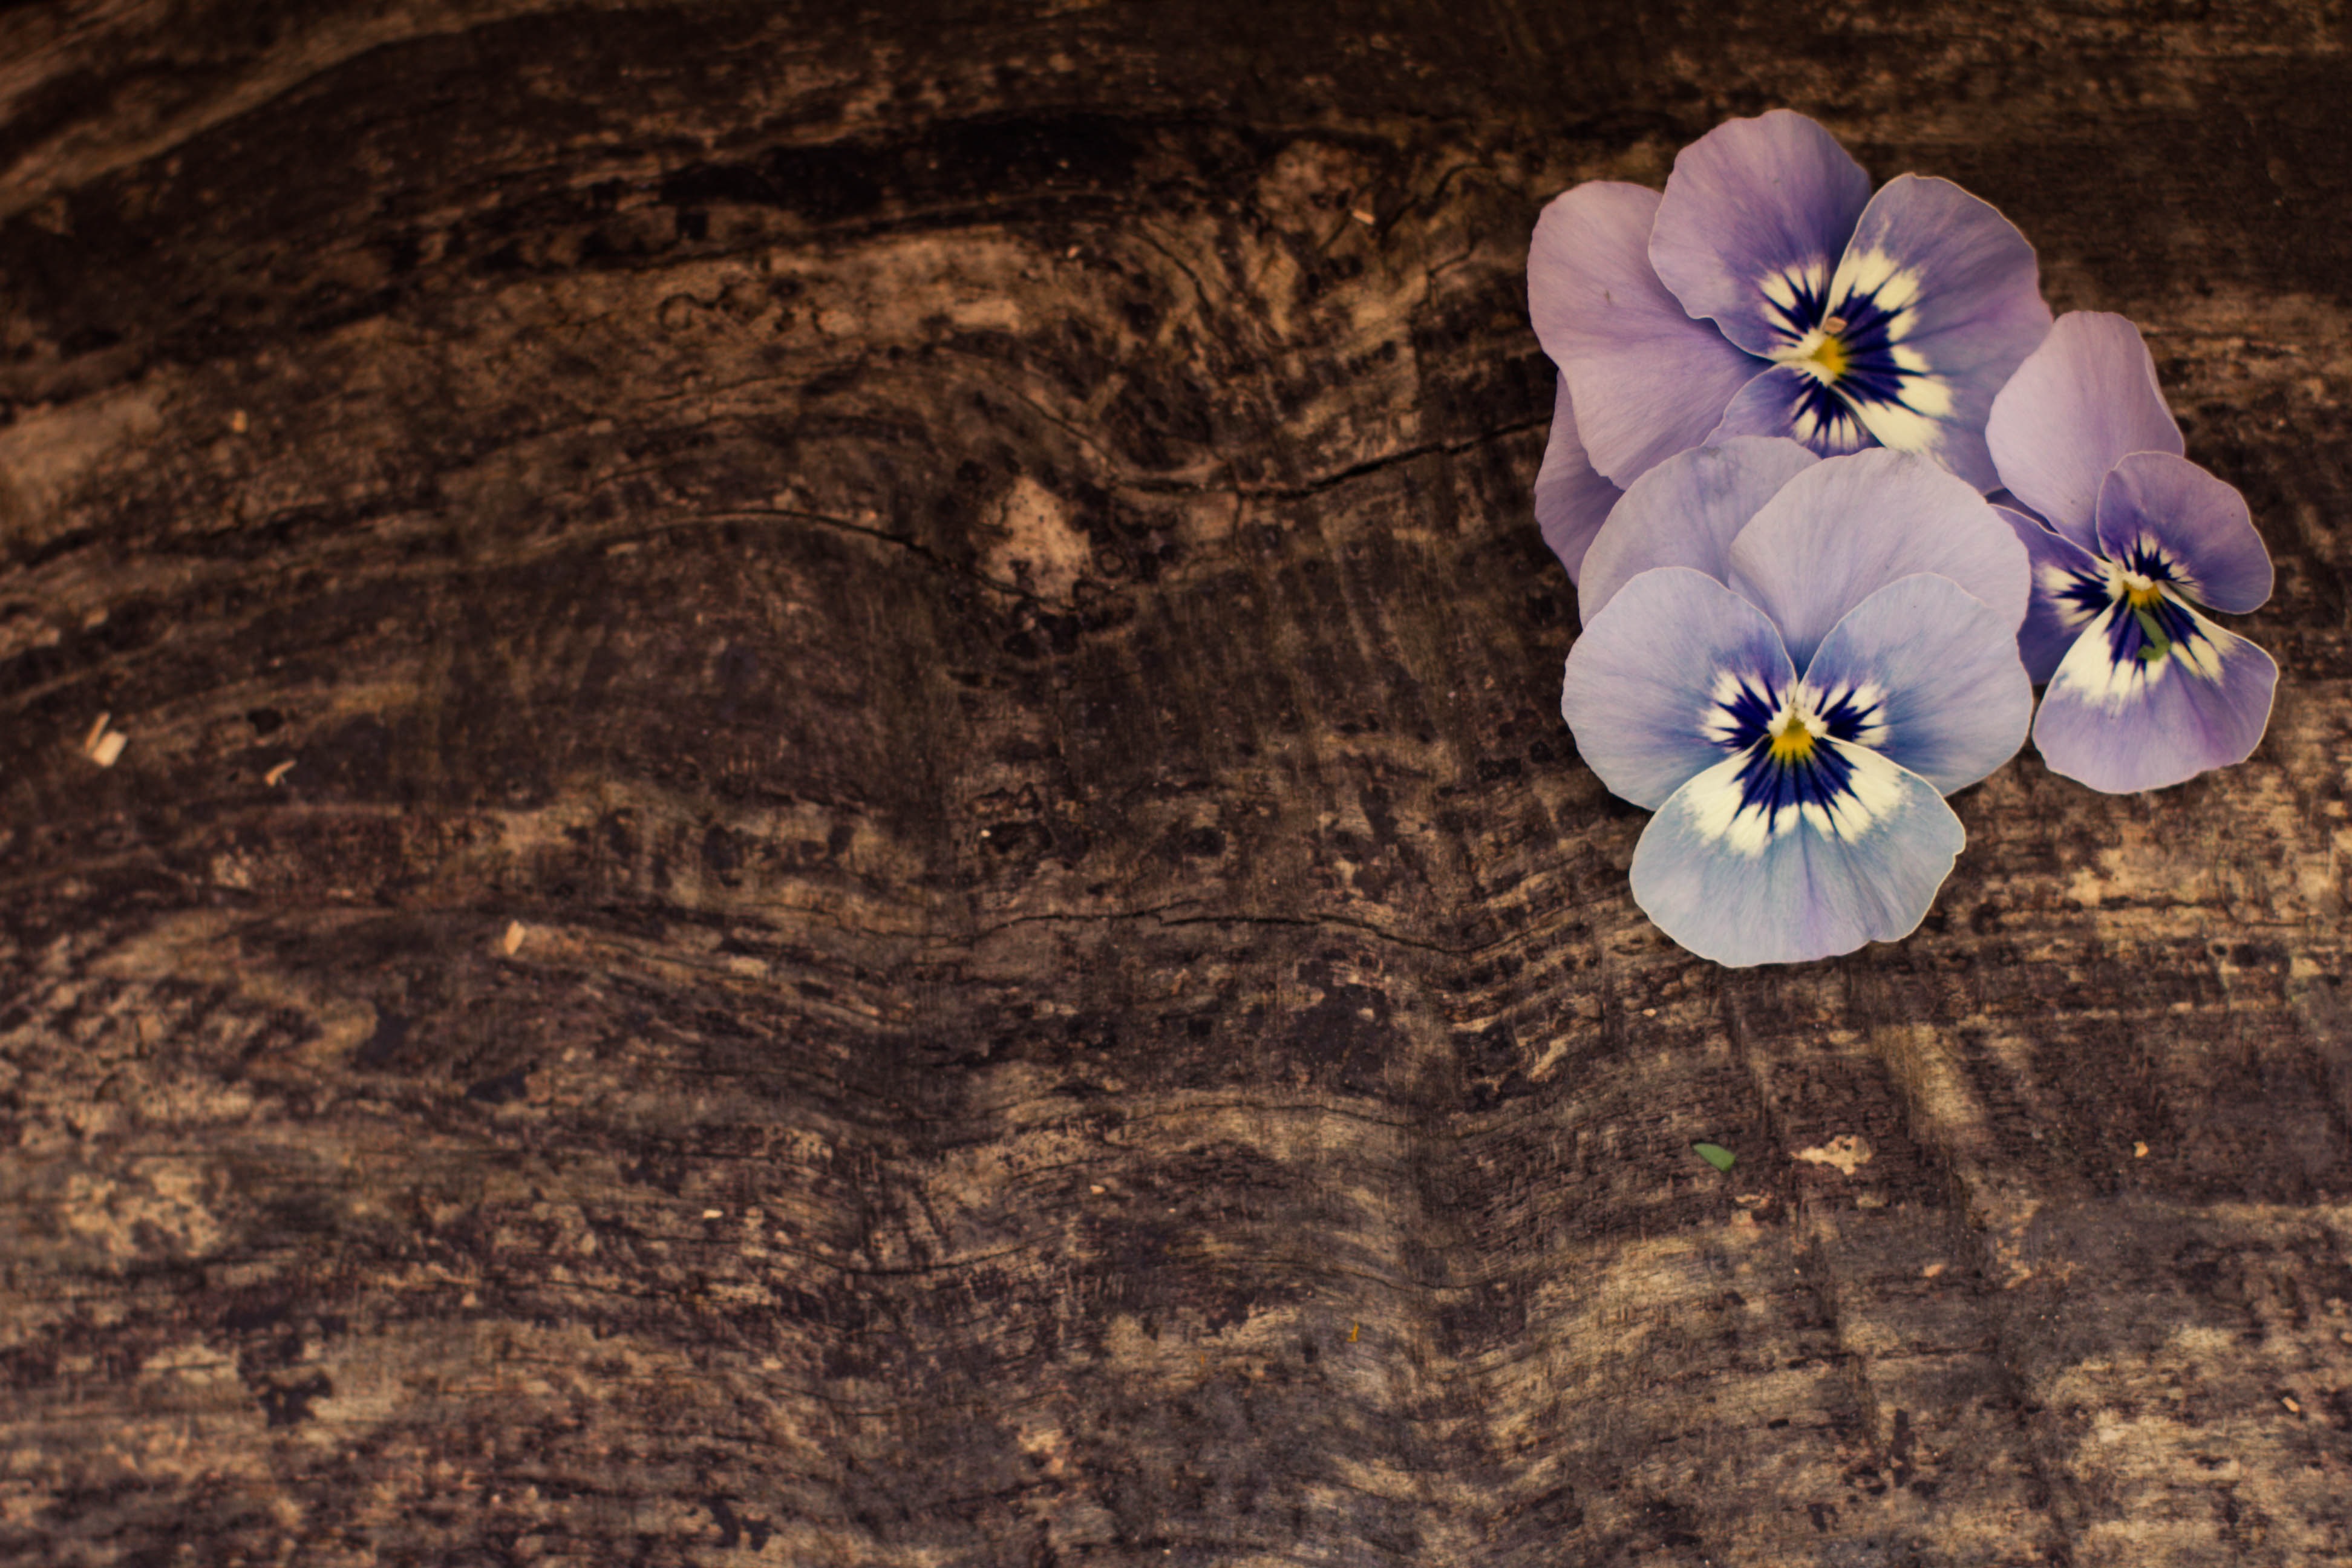
nature, blossom, plant, wood, flower, purple, bloom, brown, soil, blue, close, flora, still life, macro photography, template, wooden board